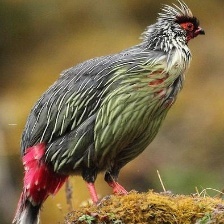
Species: BLOOD PHEASANT
Scientific name: ITHAGINIS CRUENTUS